Björn Försterling

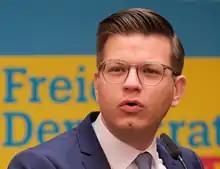
Björn Försterling (2017).

Björn Försterling (born 23 July 1982 in Wolfenbüttel) is a German politician of the Free Democratic Party (FDP) who served as a member of the State Parliament of Lower Saxony from 2008 to 2022.